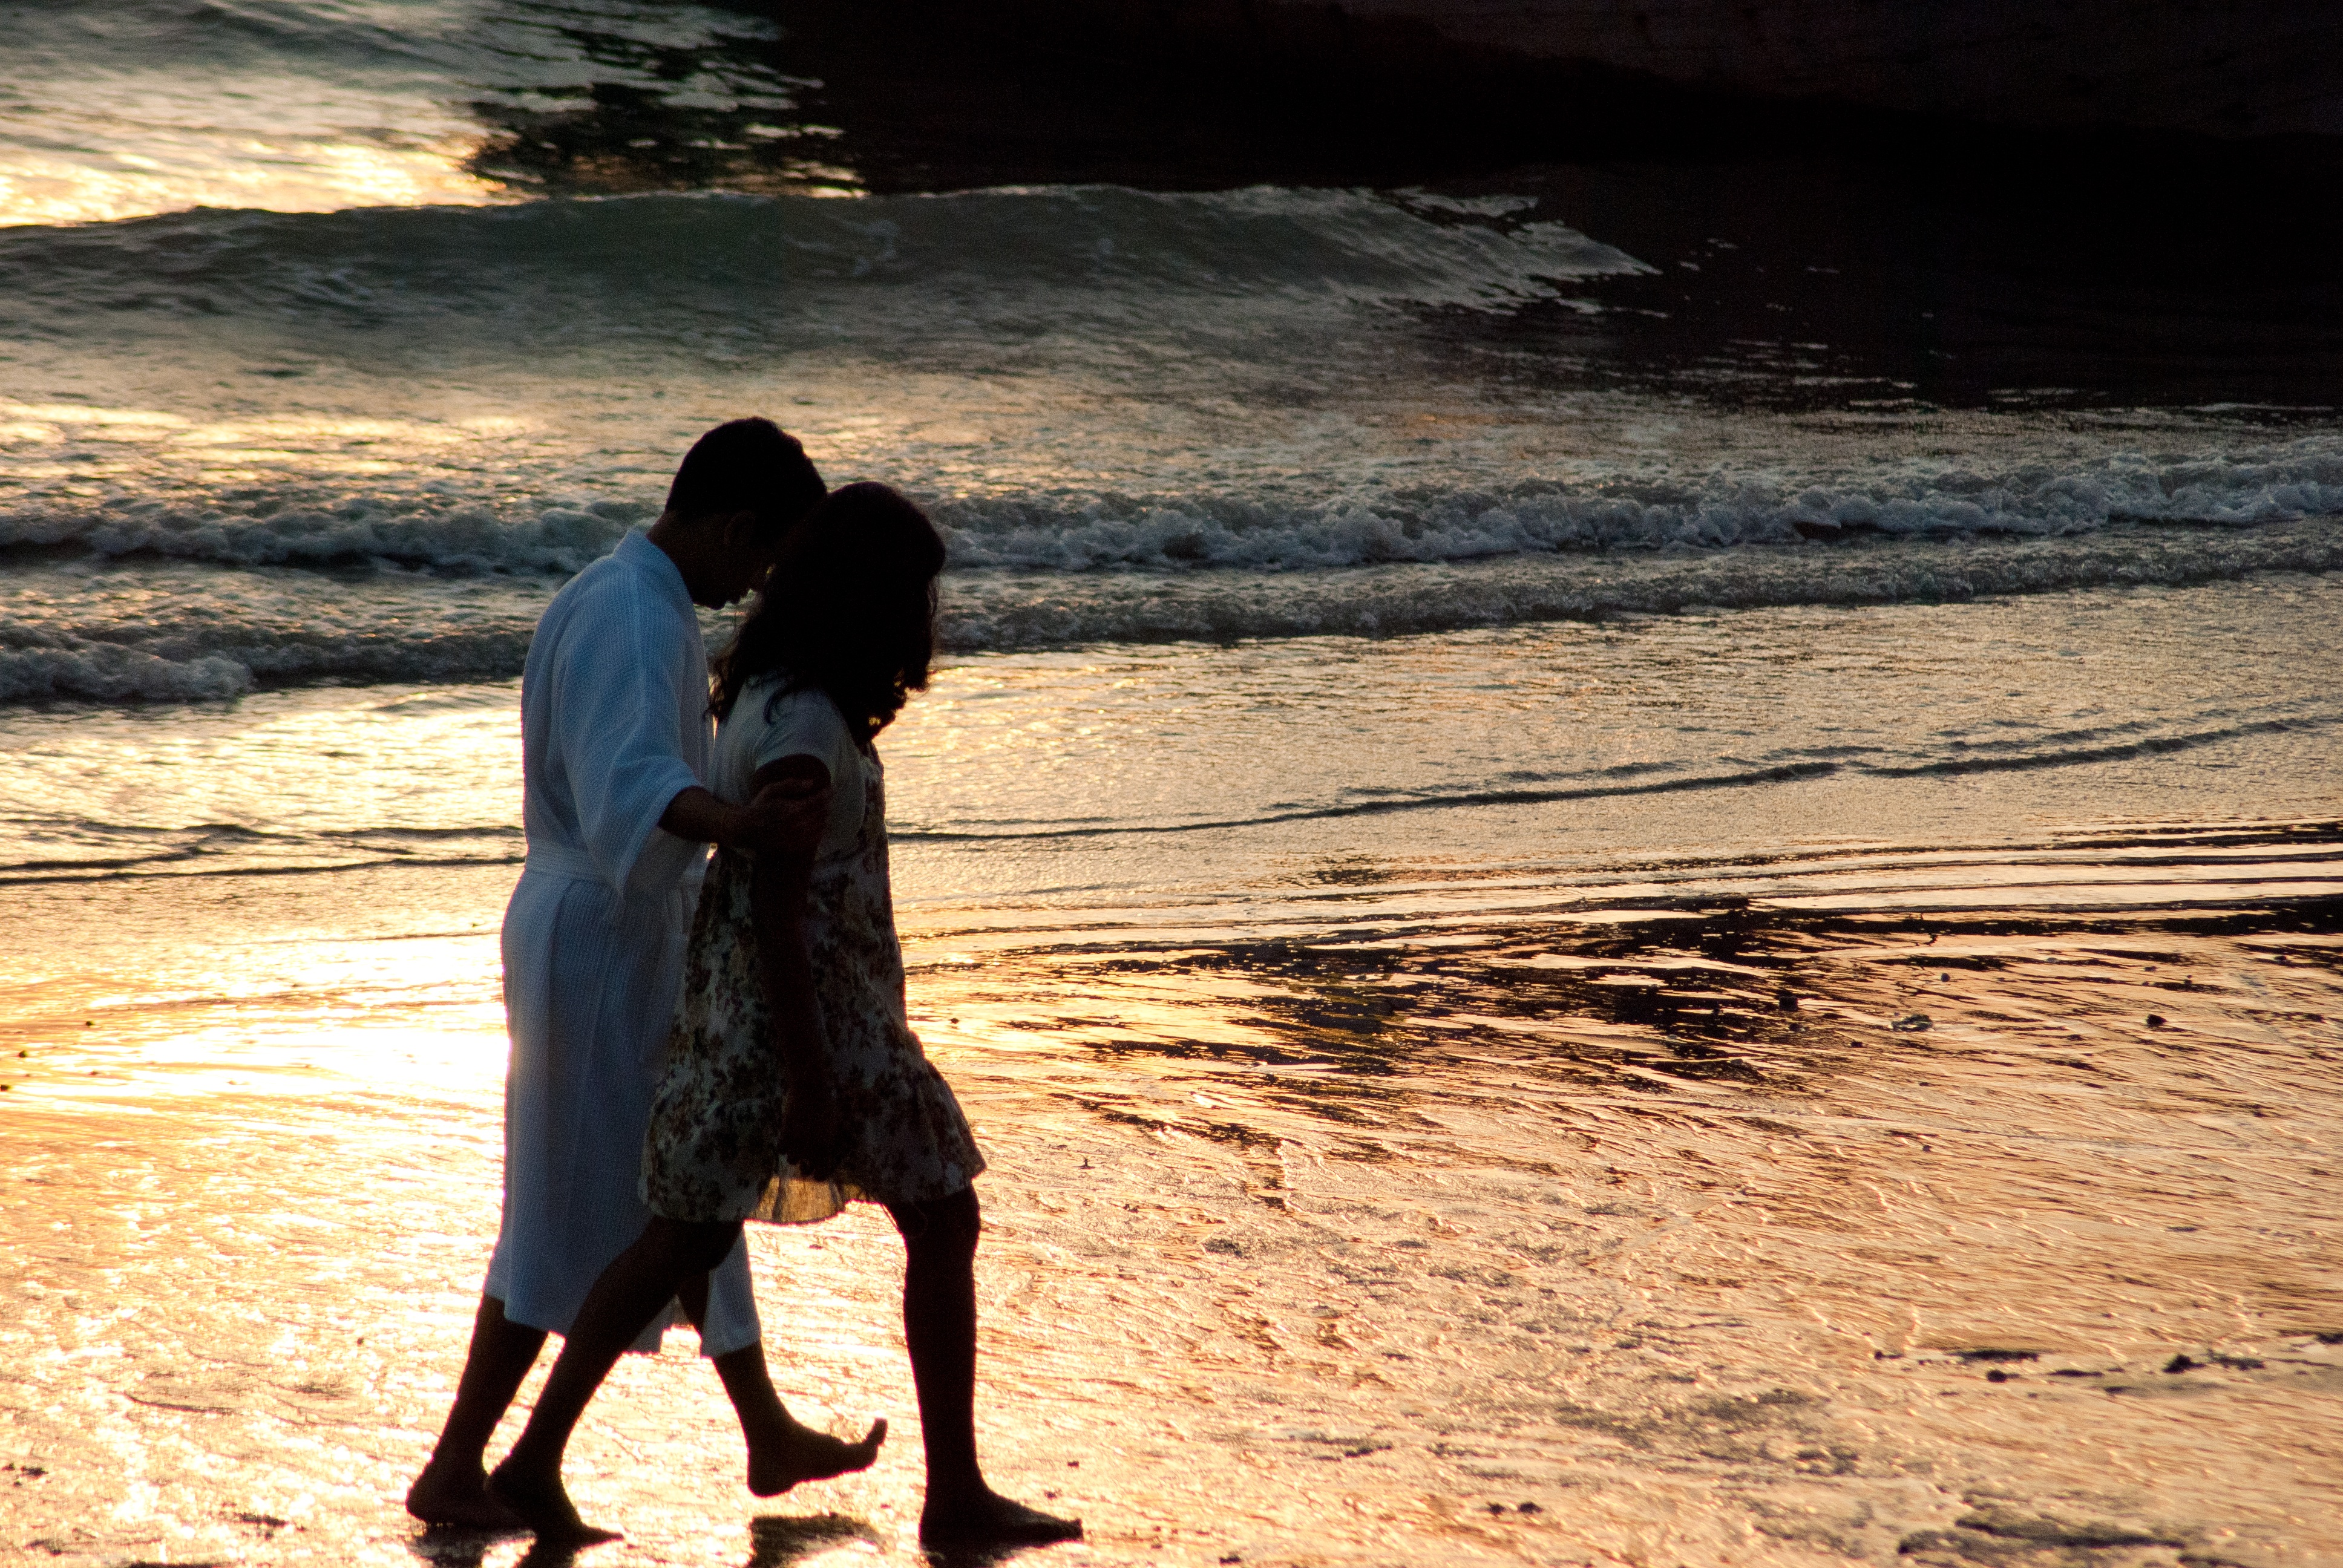
beach, sea, sunset, morning, seaside, holiday, couple, romance, romantic, krabi, interaction